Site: brandenburg
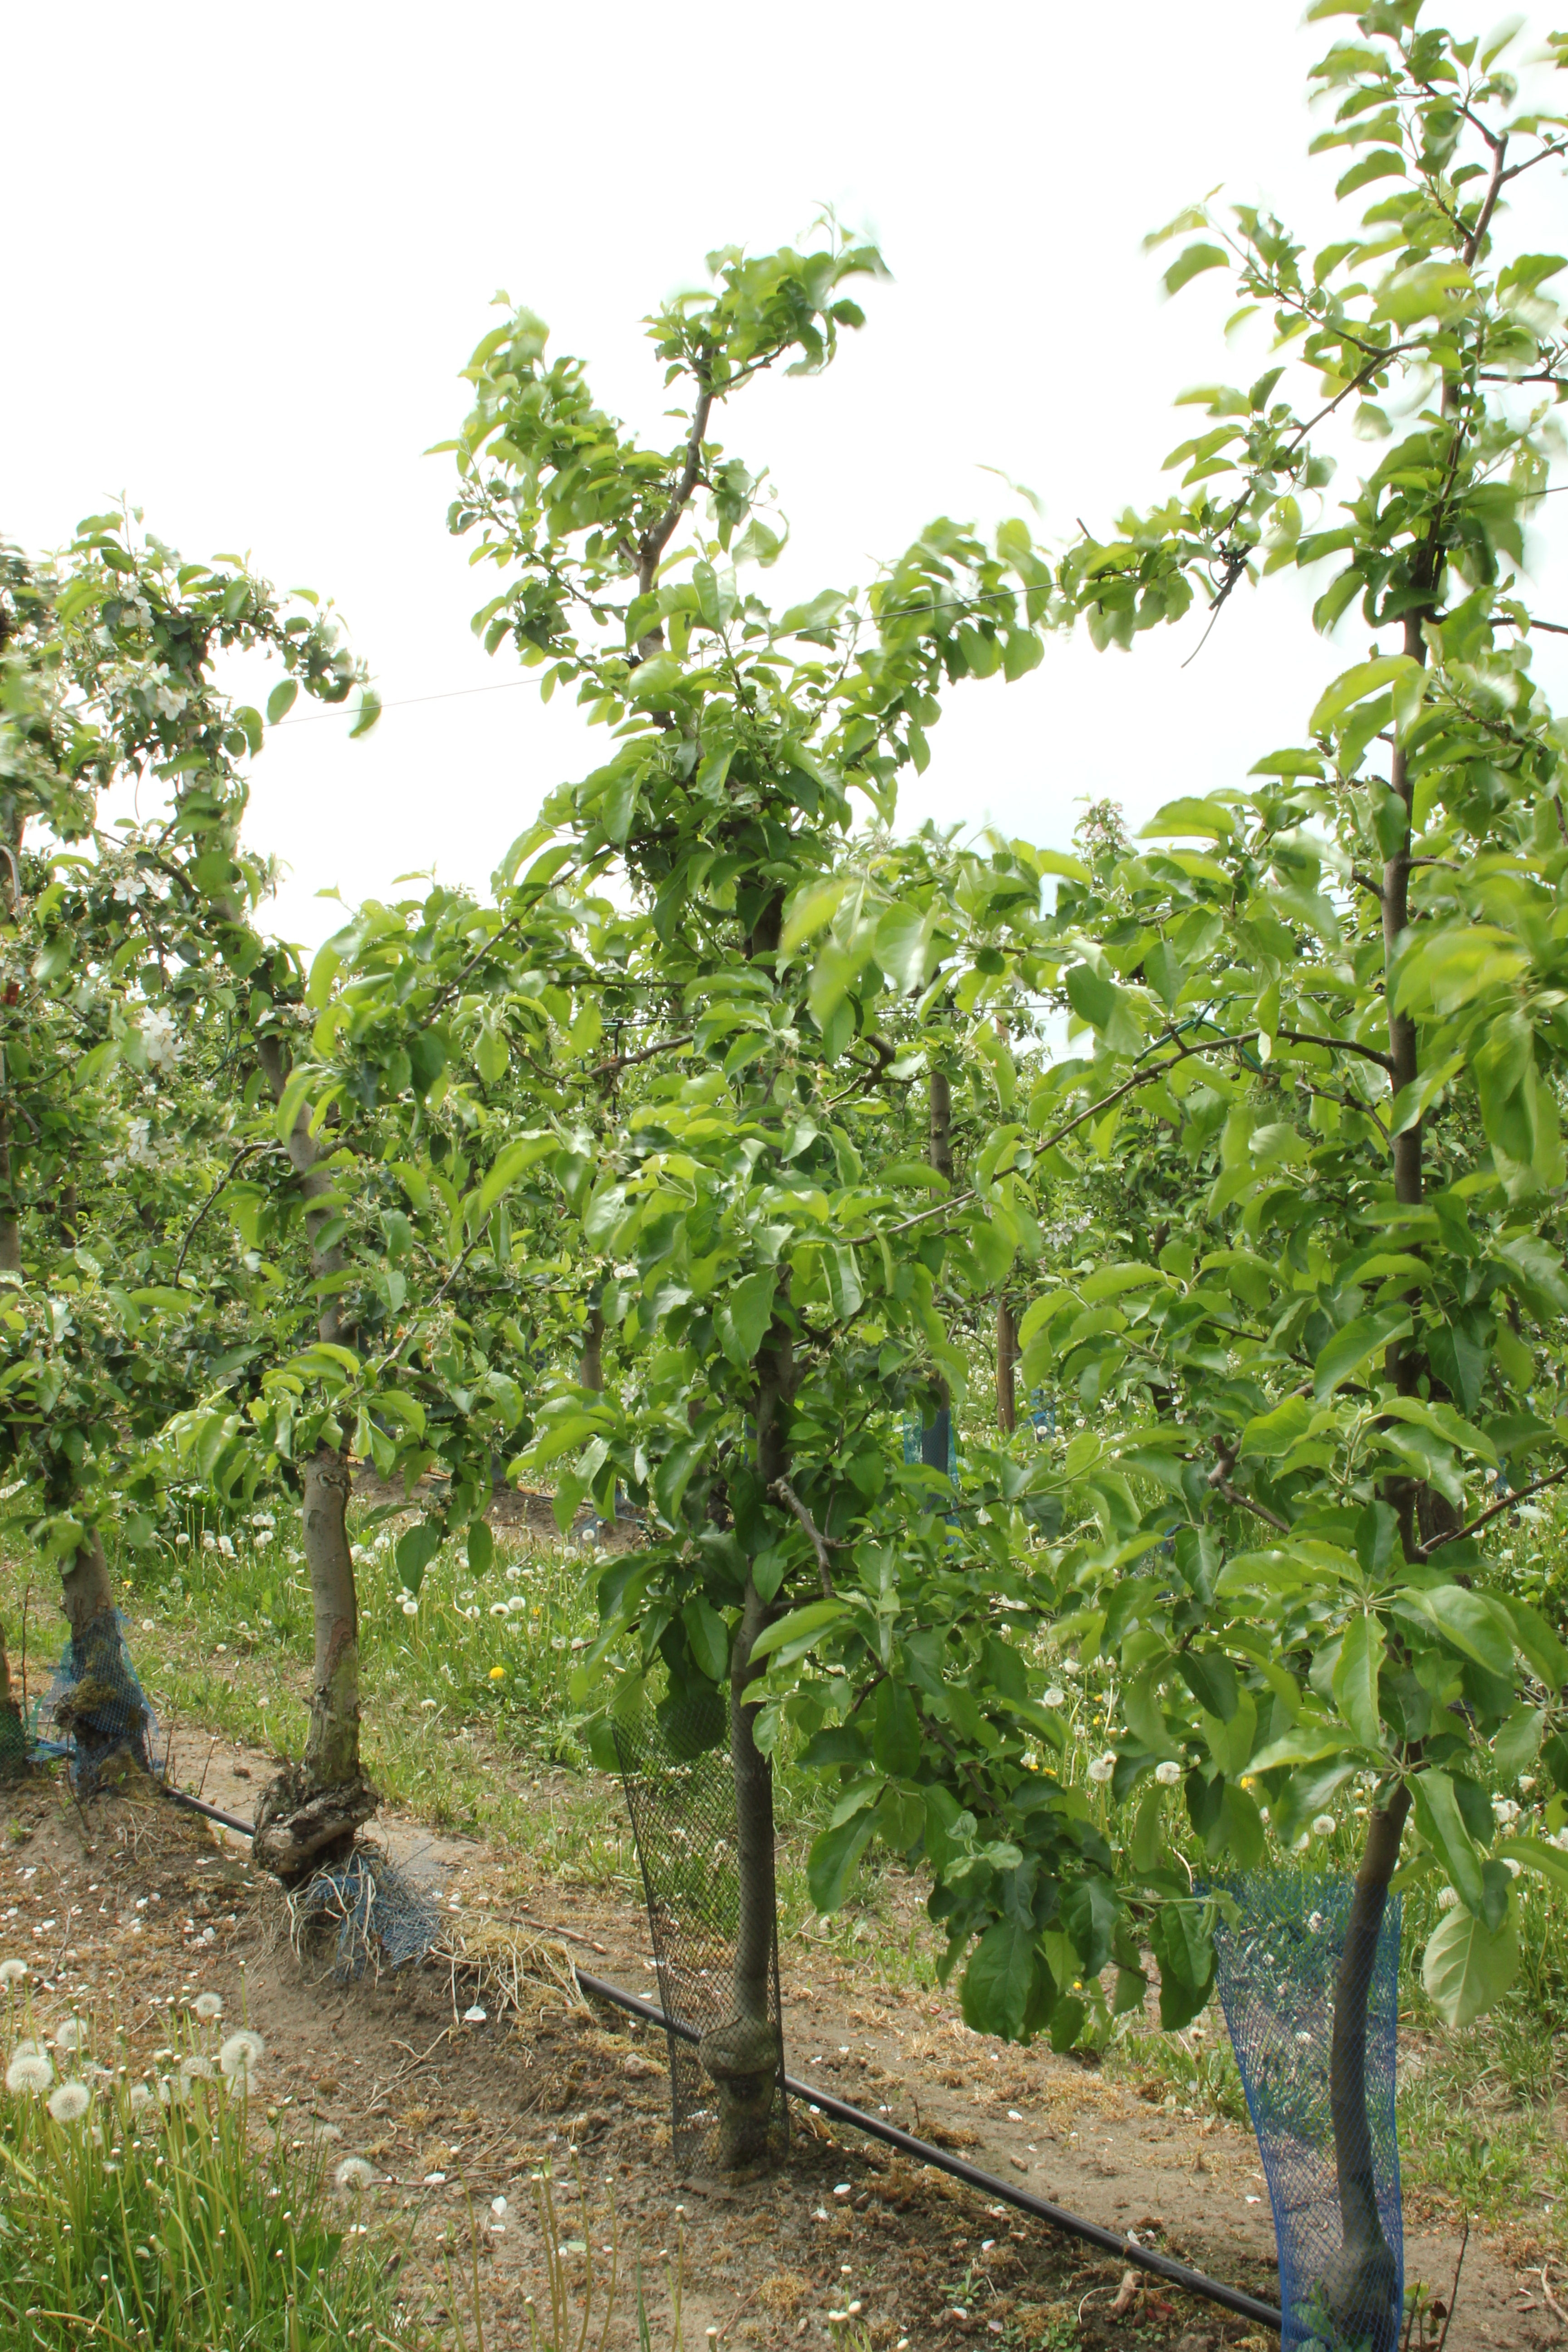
Growth stage (BBCH 67): Flowering